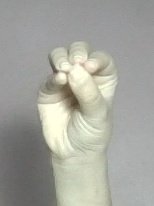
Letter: ha